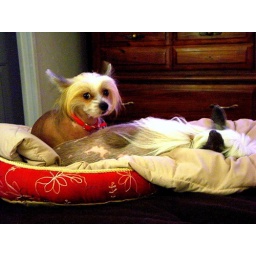
trying to sleep in a cat bed together